North Shore Connector

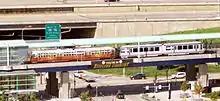
Allegheny station, serving Acrisure Stadium and Carnegie Science Center. Notice the Pittsburgh Steelers banner prominently displayed.

The North Shore neighborhood of Pittsburgh evolved from a "sea of asphalt" in the 1990s to a bustling extension of the central business district reflecting approximately one billion dollars of investment and construction in the first decade of the 2000s. The North Shore Connector links Pittsburgh's previously 25-mile light rail network to the new businesses and attractions of the North Shore, serving commuters, visitors, and sports event attendees alike.